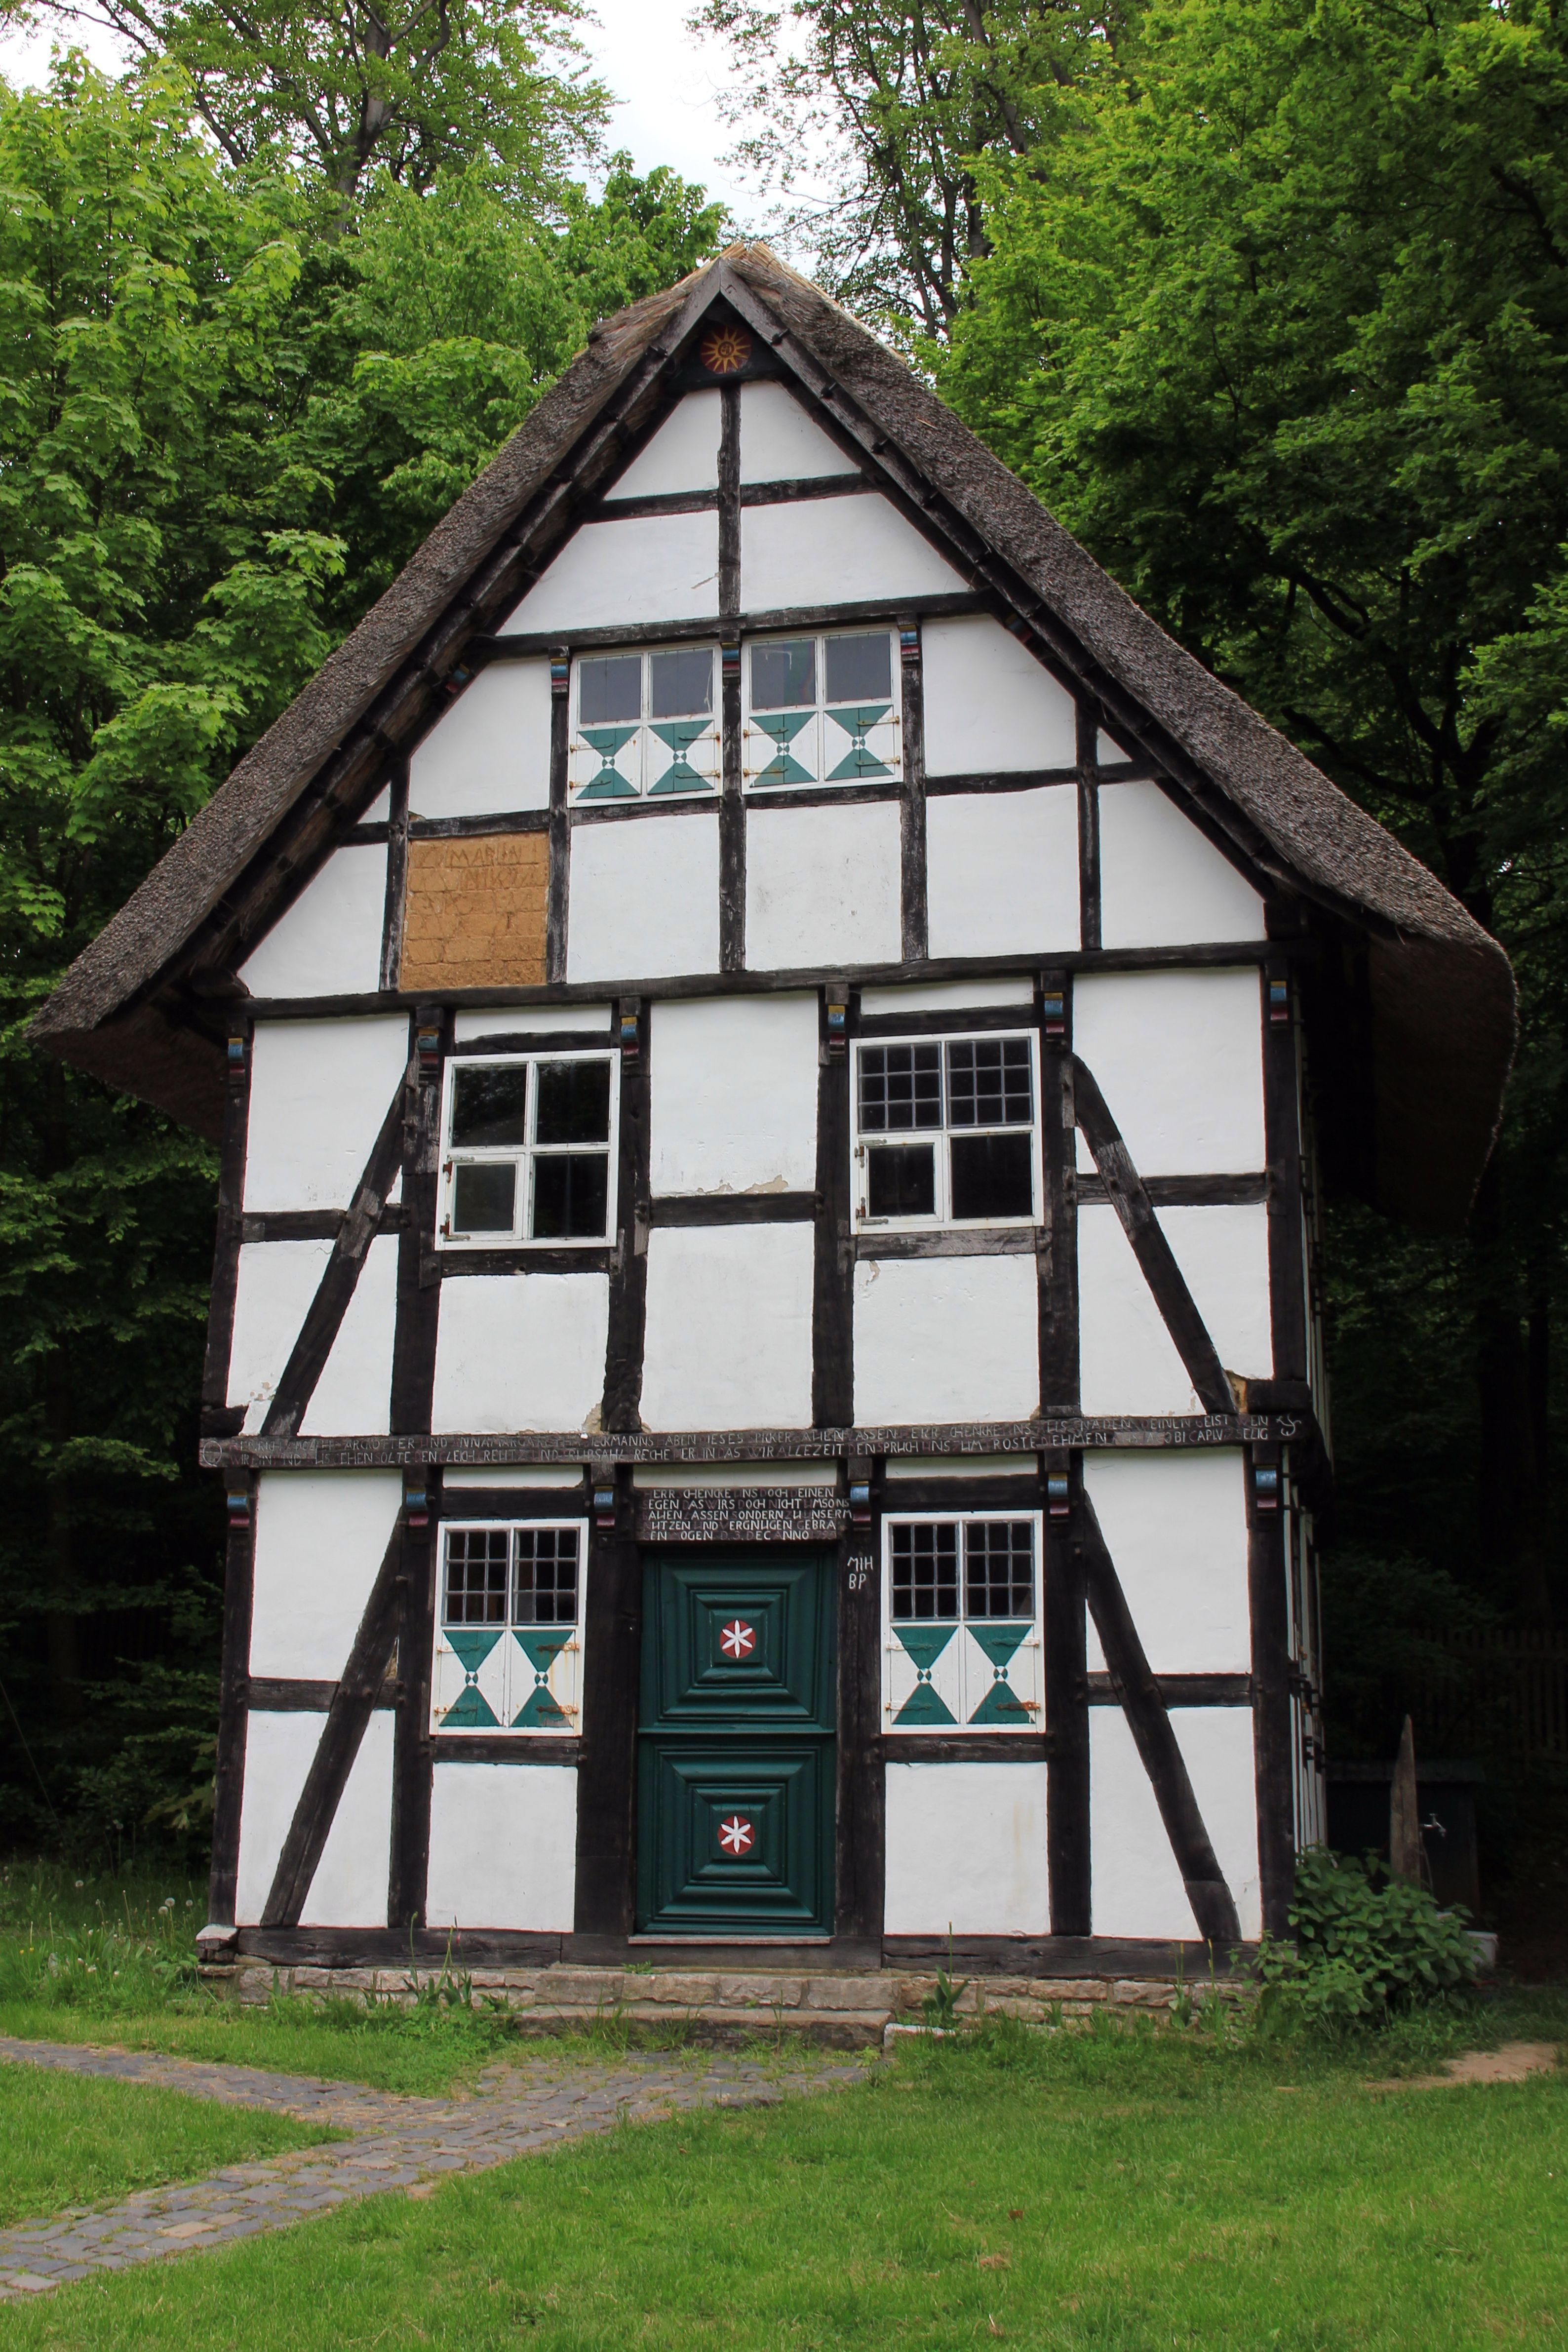
house, window, building, home, shed, cottage, facade, property, chapel, farmhouse, estate, maintained, fachwerkhaus, rural area, truss